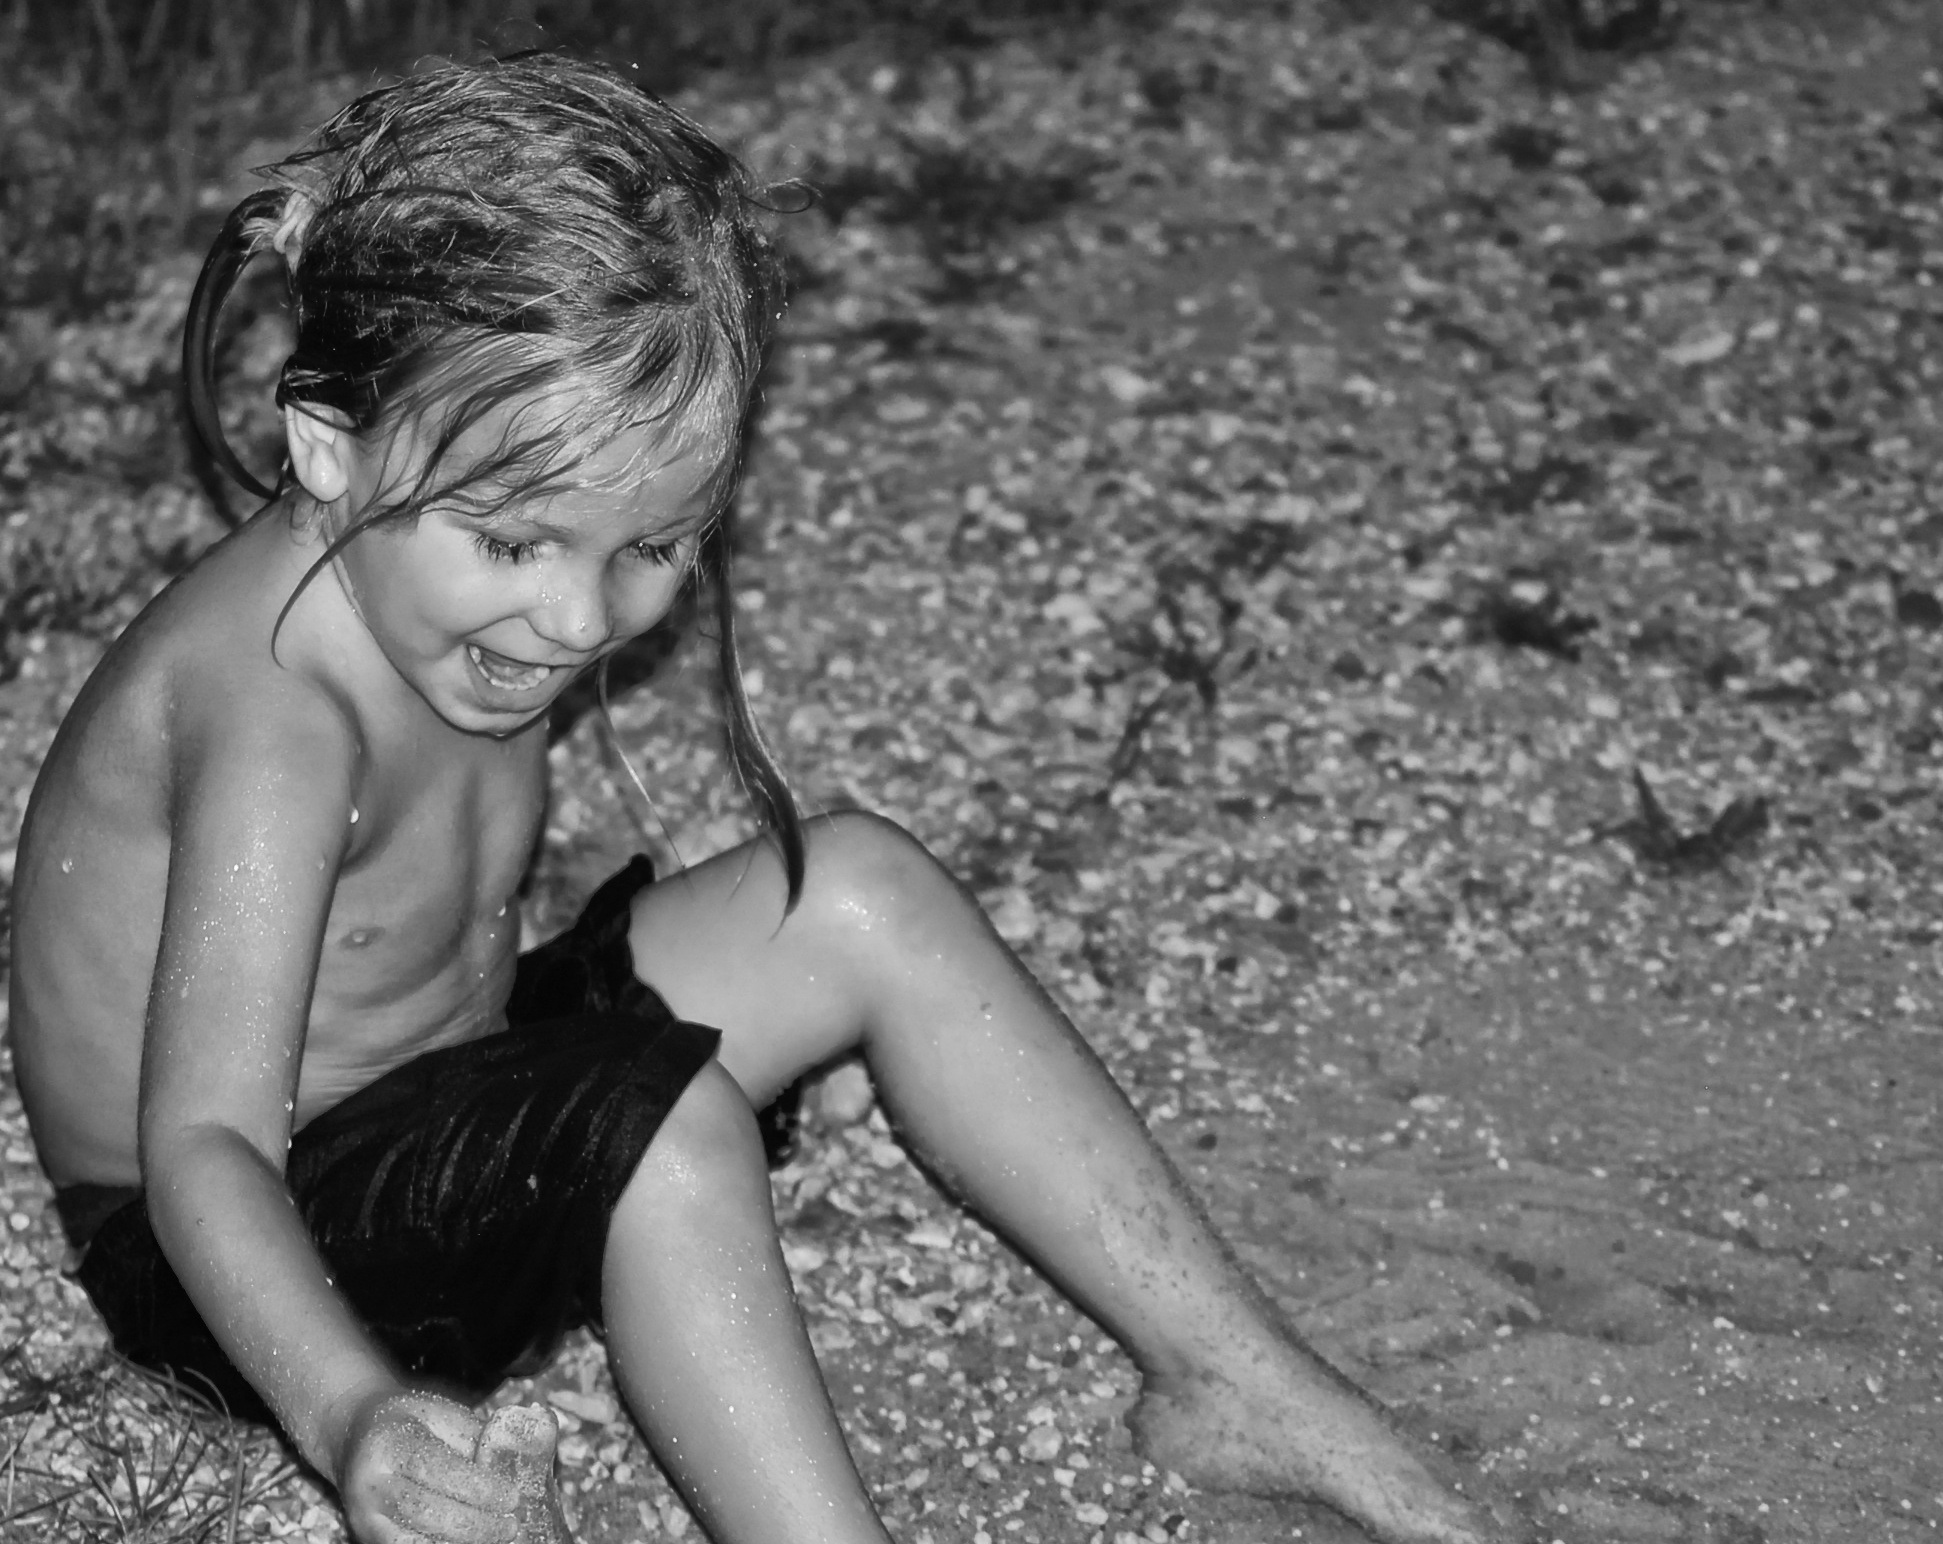
person, black and white, girl, photography, play, boy, kid, wet, summer, portrait, model, youth, dirt, sitting, child, playing, black, monochrome, facial expression, smile, fun, happy, photograph, beauty, emotion, photo shoot, monochrome photography, portrait photography, human positions